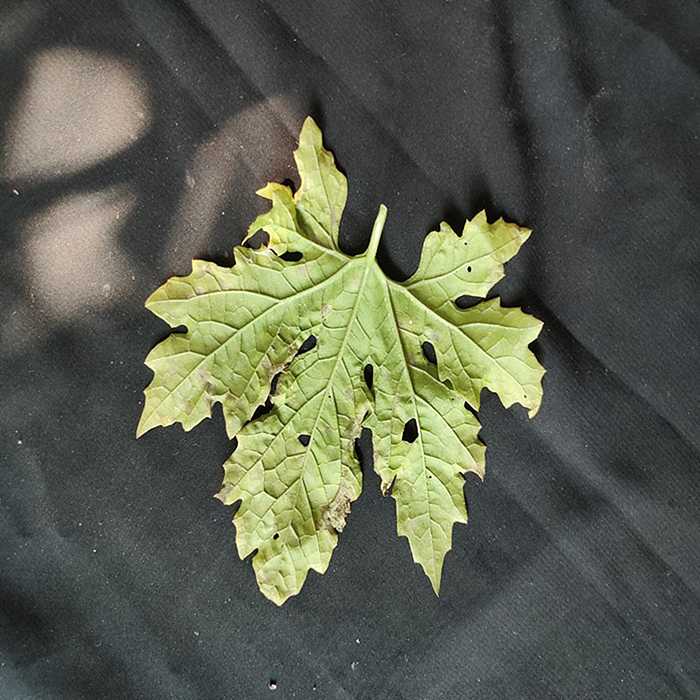
Plant: Bitter Gourd
Label: Downey mildew